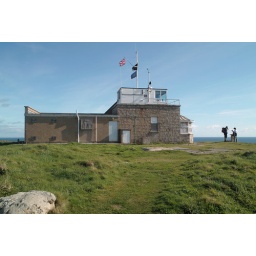
Building in the shape of a boat which looks out for boats